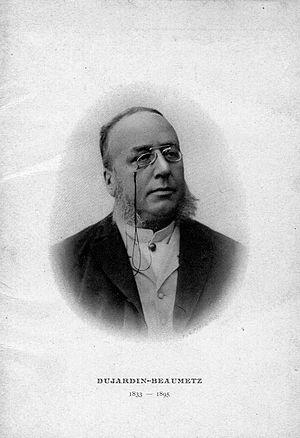
Georges Saintfort Dujardin-Beaumetz est un médecin français né à Barcelone le 26 novembre 1833 et mort à Paris le 15 février 1895.